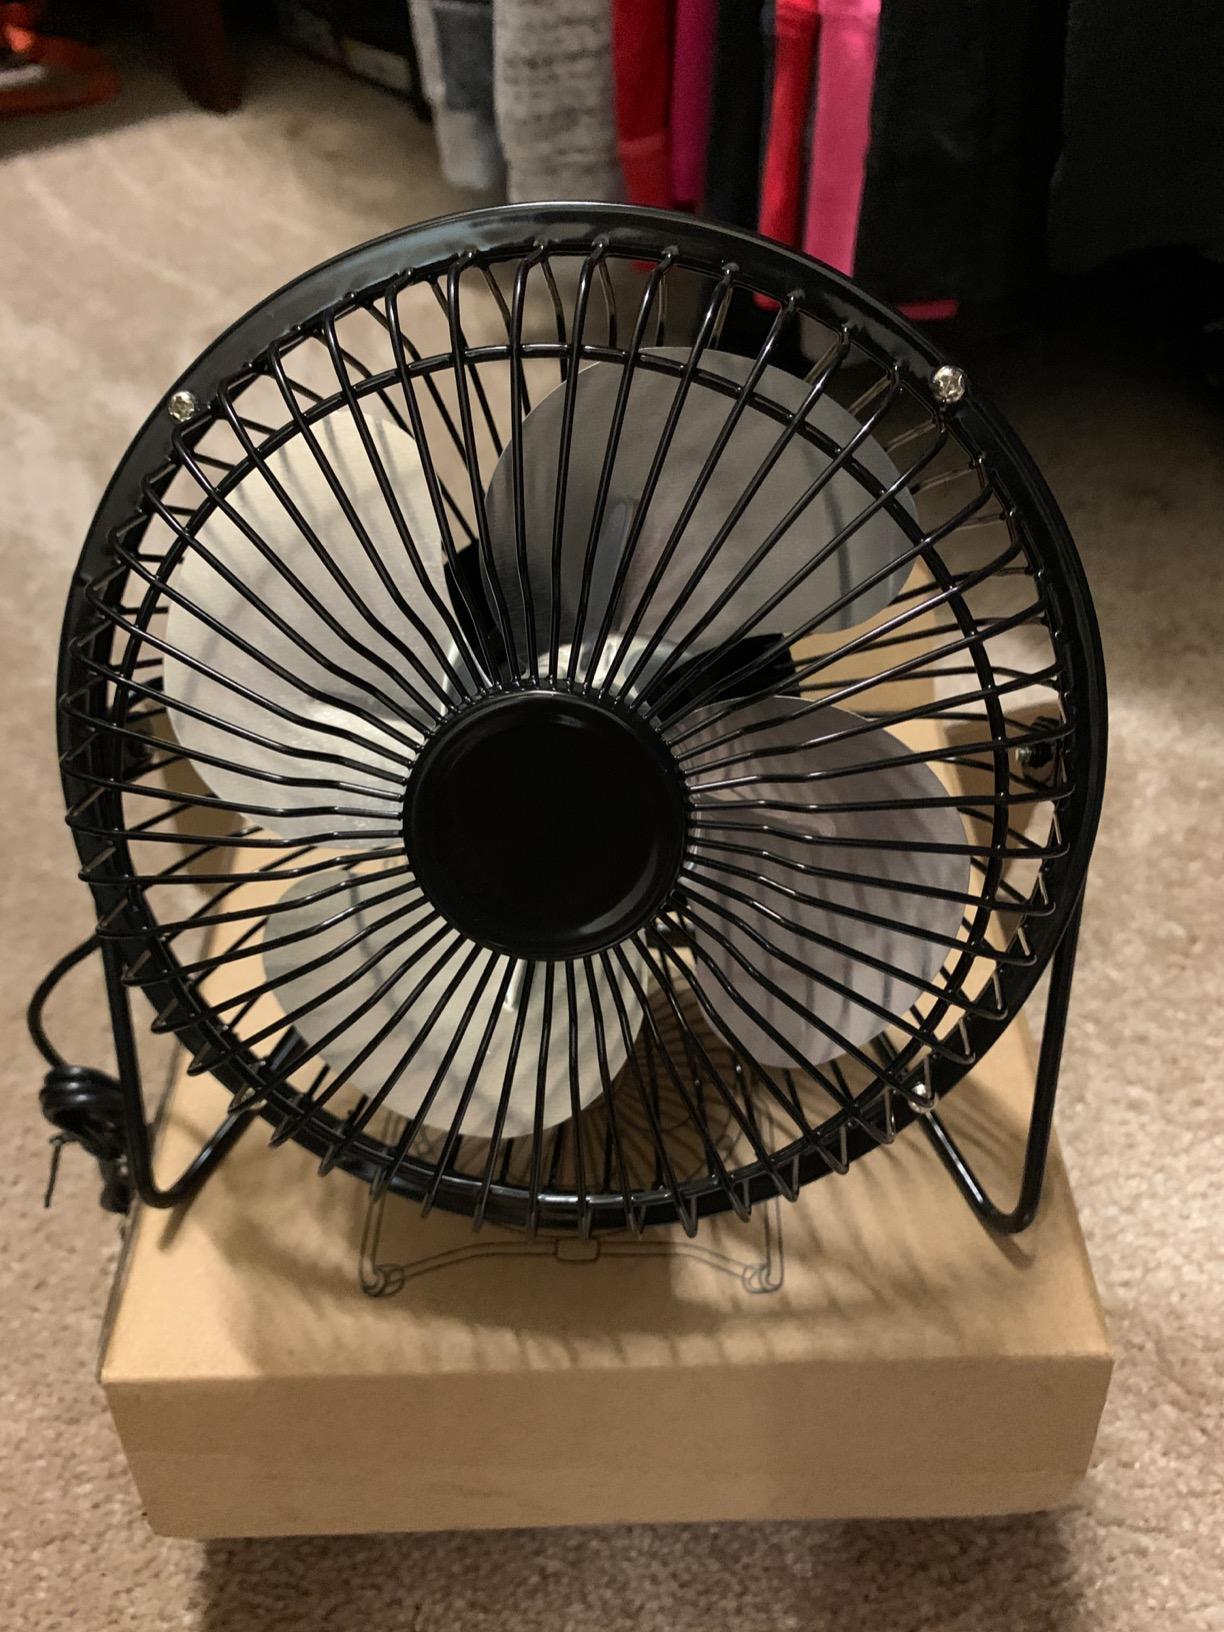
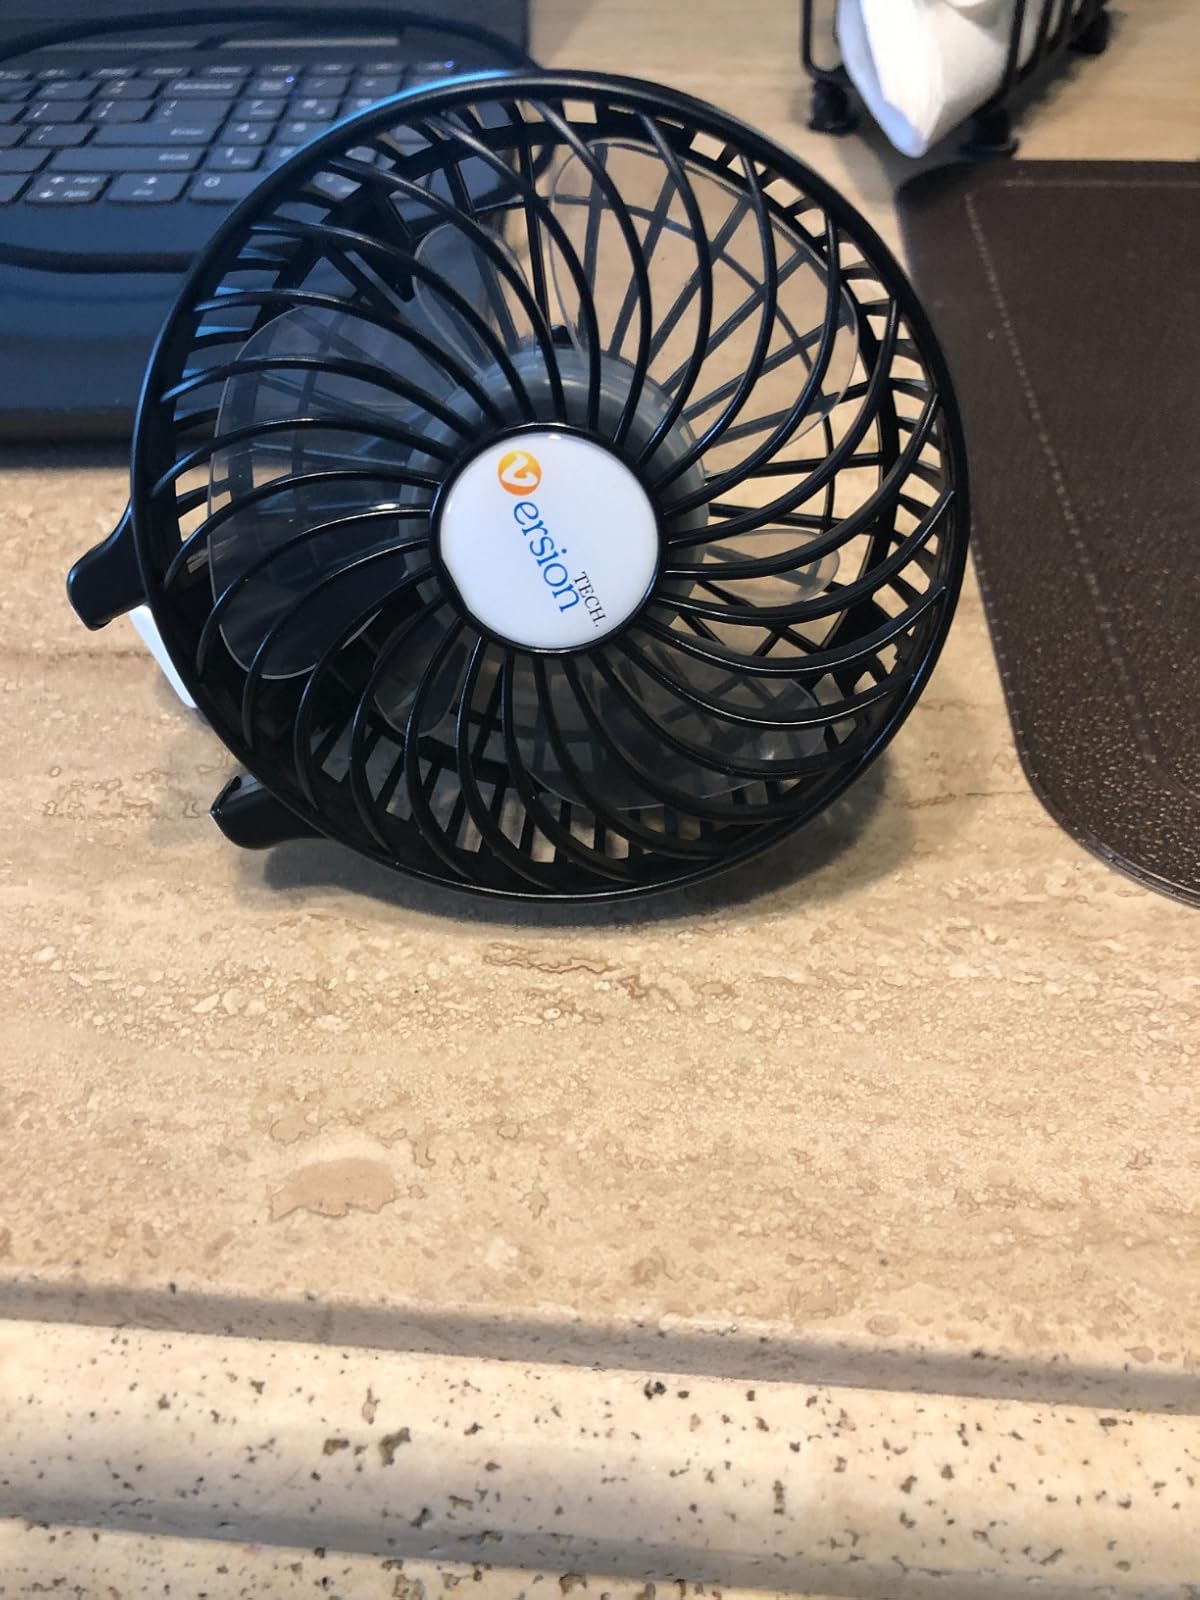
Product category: fan
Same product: no